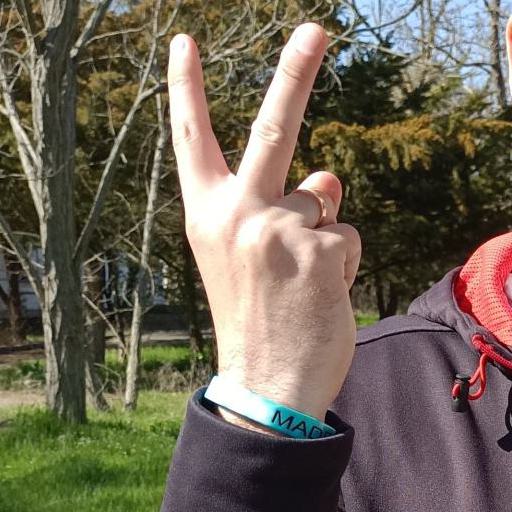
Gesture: peace_inverted